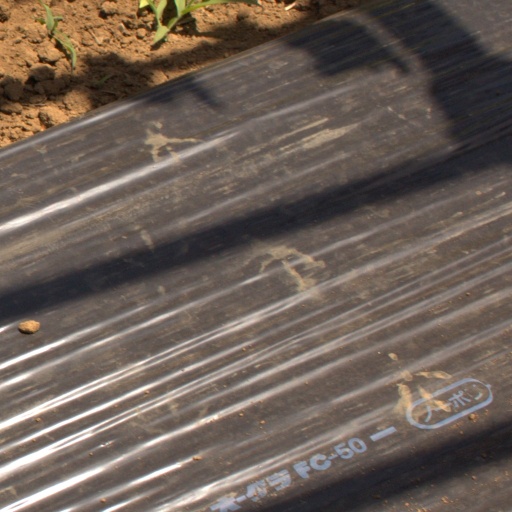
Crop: Jerusalem artichoke